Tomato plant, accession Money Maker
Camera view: horizontal (90 deg, fisheye); turntable rotation: 30 degrees
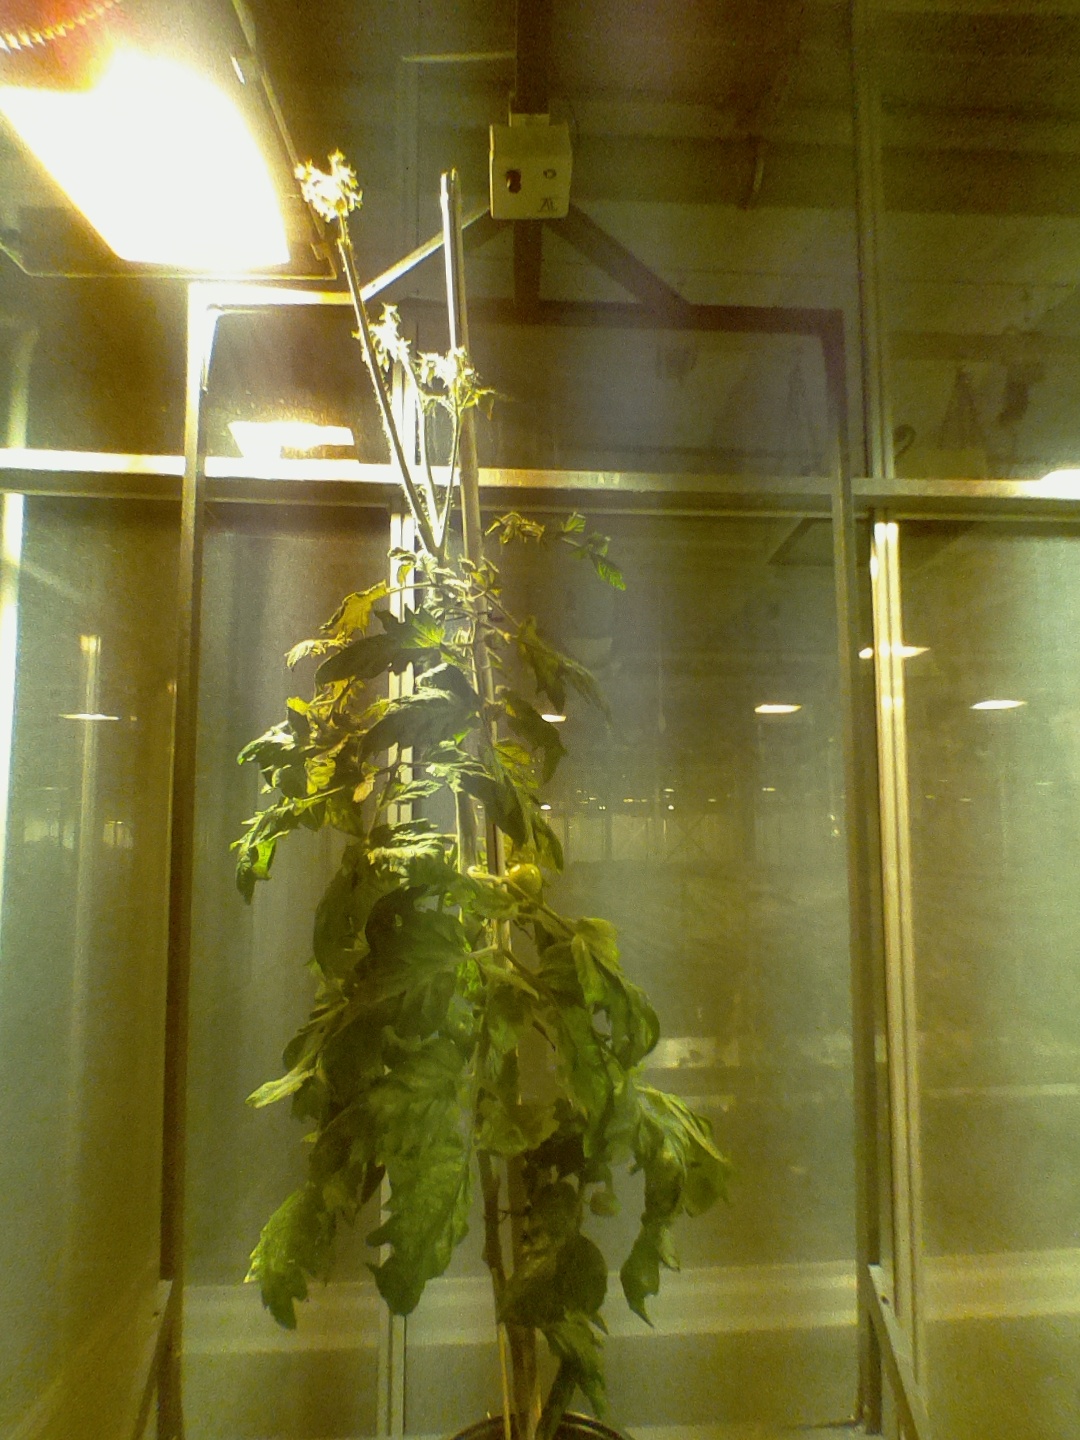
BBCH growth stage 76: 60%-70% of final fruit size